Historiography of early Christianity

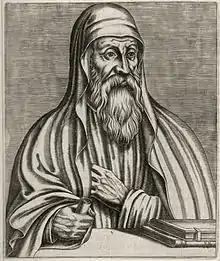
Origen, one of the Ante-Nicene Fathers.

Christianity throughout the 2nd and 3rd centuries has generally been less studied than in the periods that came before and after it. This is reflected in that it is usually referred to in terms of the adjacent periods with names as such "post-apostolic" (after the period of 1st century formative Christianity) and "ante-Nicene" (before the First Council of Nicaea). However, the 2nd and 3rd centuries are quite important in the development of Christianity.